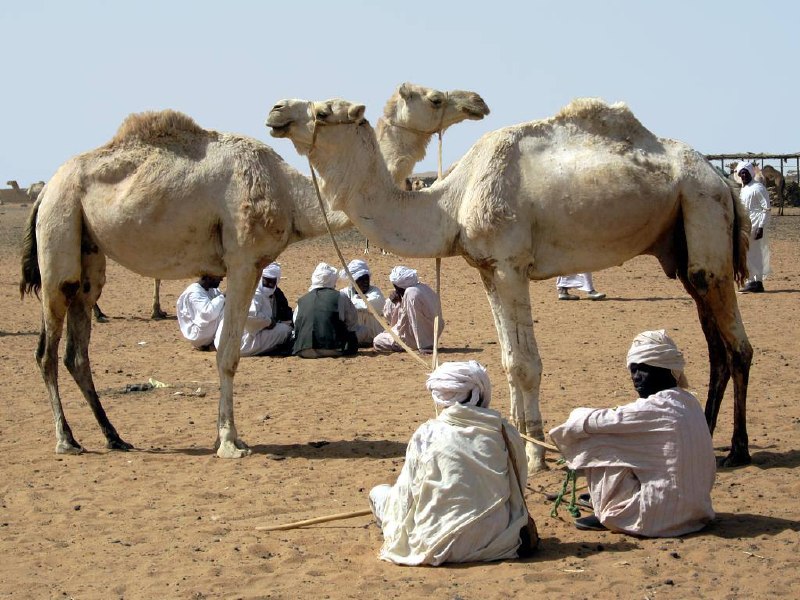
الوصف بالفصحى: رجال يرتدون جلاليب وعمائم، جالسون في الأرض مع جمالهم في الصحراء
الوصف بالعامية السودانية: رجال بي جلاليب وعمم قاعدين في الواطة مع  جمالهم  في الخلا
التصنيف: Agriculture & Livestock